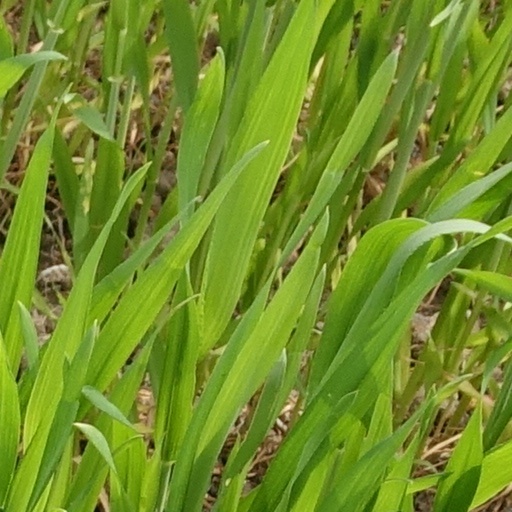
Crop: wheat